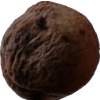
Label: peach